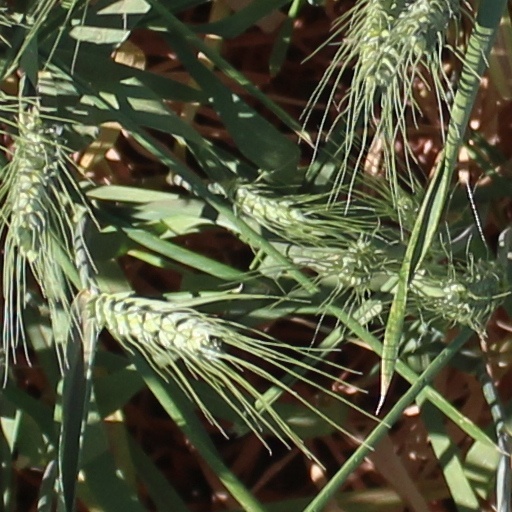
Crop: wheat